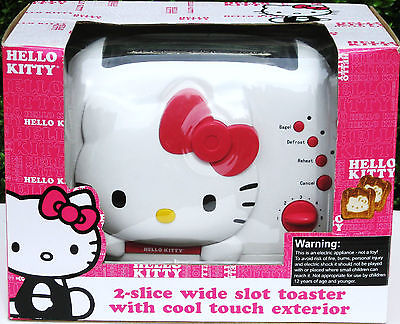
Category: toaster